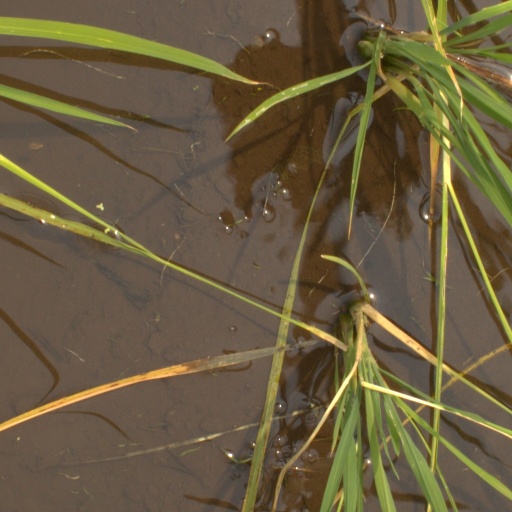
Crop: rice